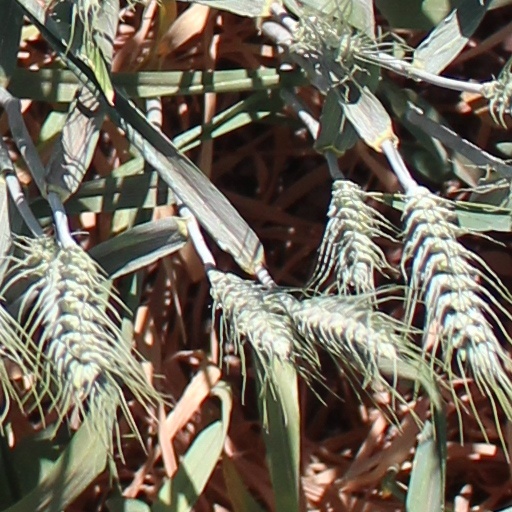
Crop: wheat